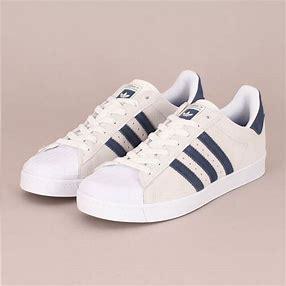
Brand: adidas
Model: Superstar Skate